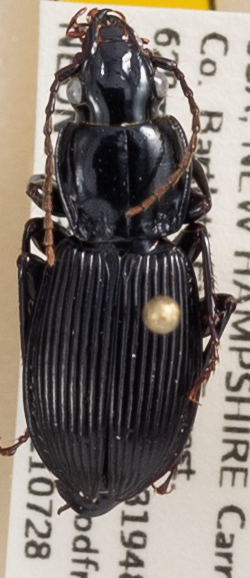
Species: Pterostichus coracinus
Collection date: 2021-07-28
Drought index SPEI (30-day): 1.184
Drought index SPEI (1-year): -1.034
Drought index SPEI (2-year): -0.62